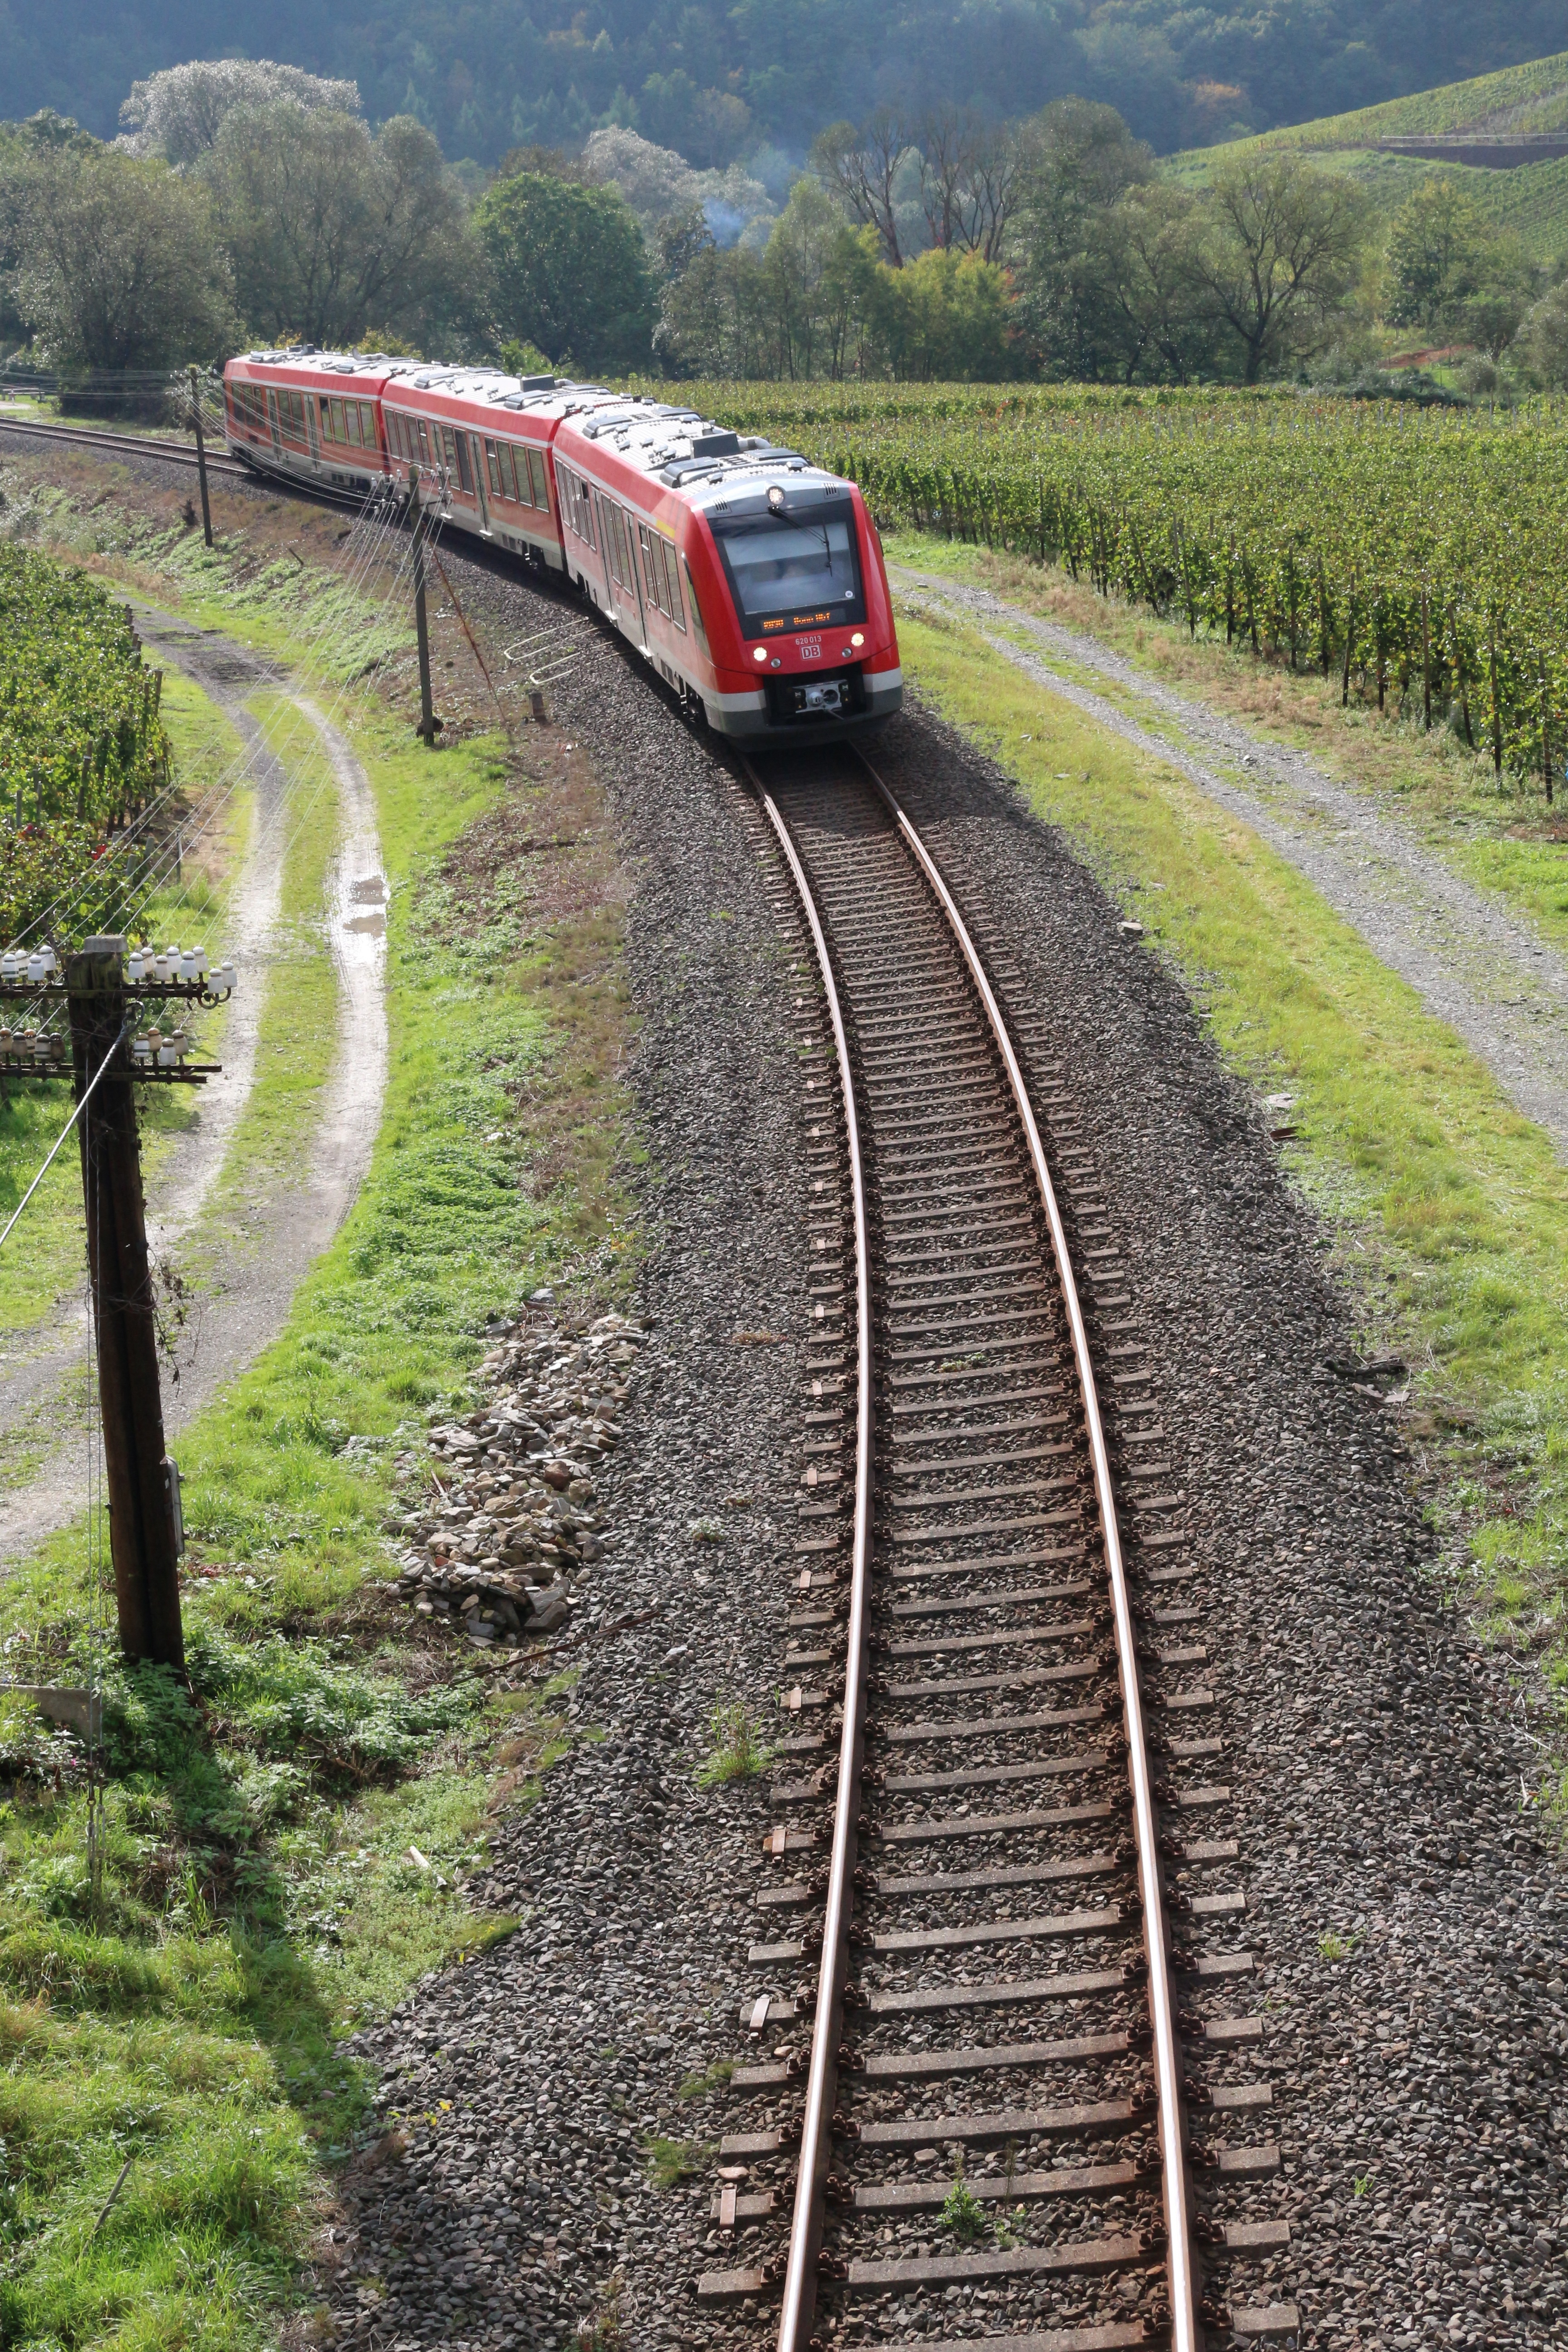
track, train, transport, vehicle, lane, rail transport, deutsche bahn, regional express, rolling stock